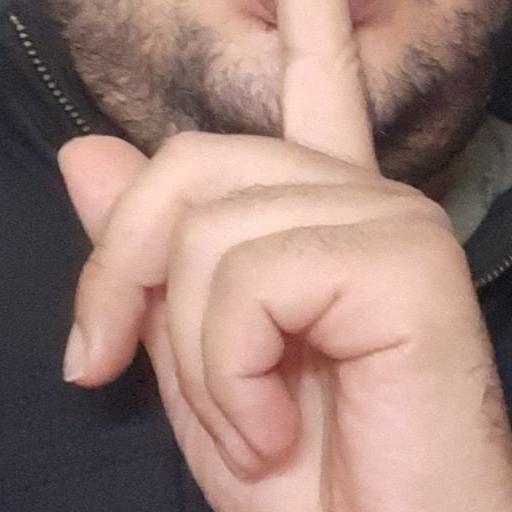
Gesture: mute